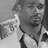
Emotion: happy